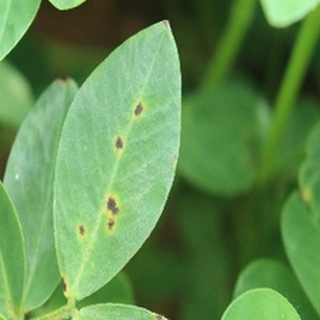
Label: groundnut_early_leaf_spot